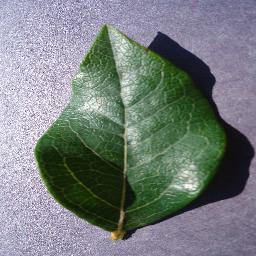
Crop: blueberry
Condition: healthy